Shuffleboard

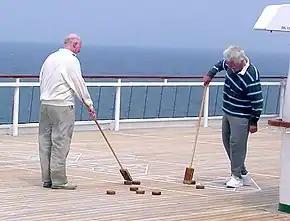
Two shuffleboard players preparing a game on a ship's deck with cue-sticks

Shuffleboard (Deck shuffleboard) is a game in which players use cues to push weighted discs, sending them gliding down a narrow court, with the purpose of having them come to rest within a marked scoring area. As a more generic term, it refers to the family of shuffleboard-variant games as a whole.